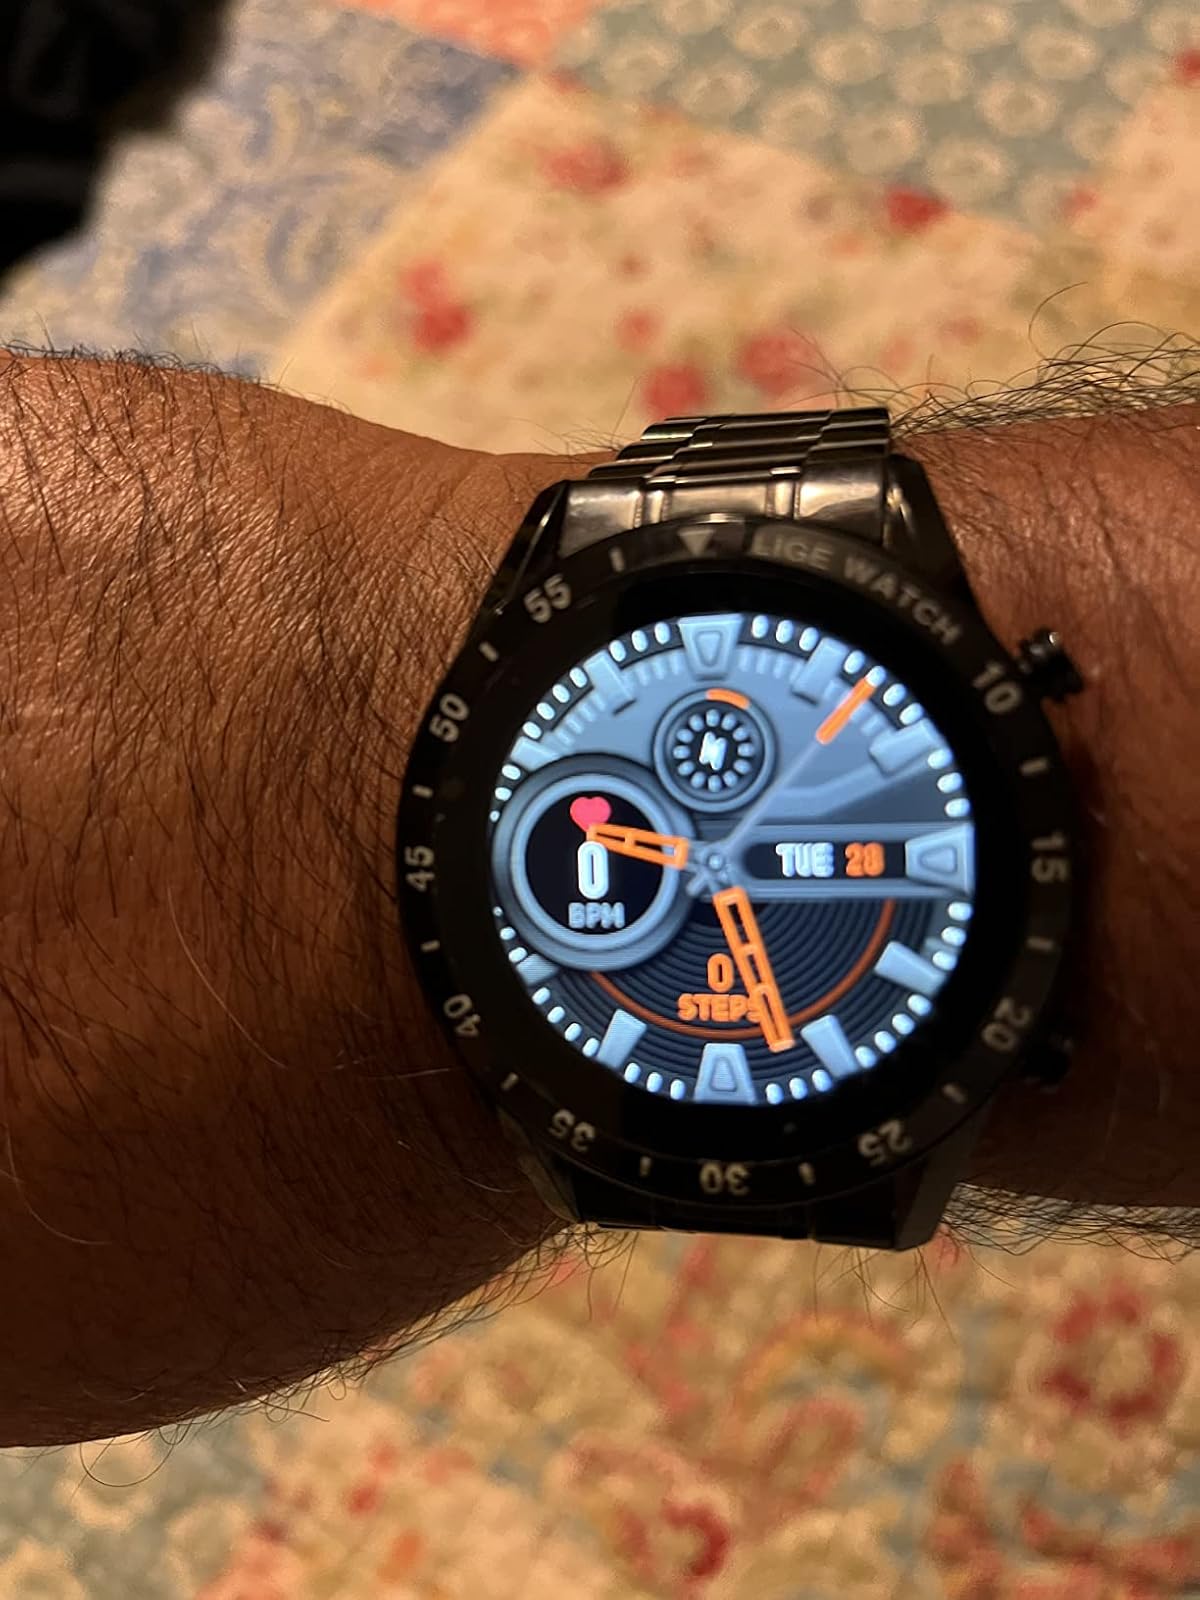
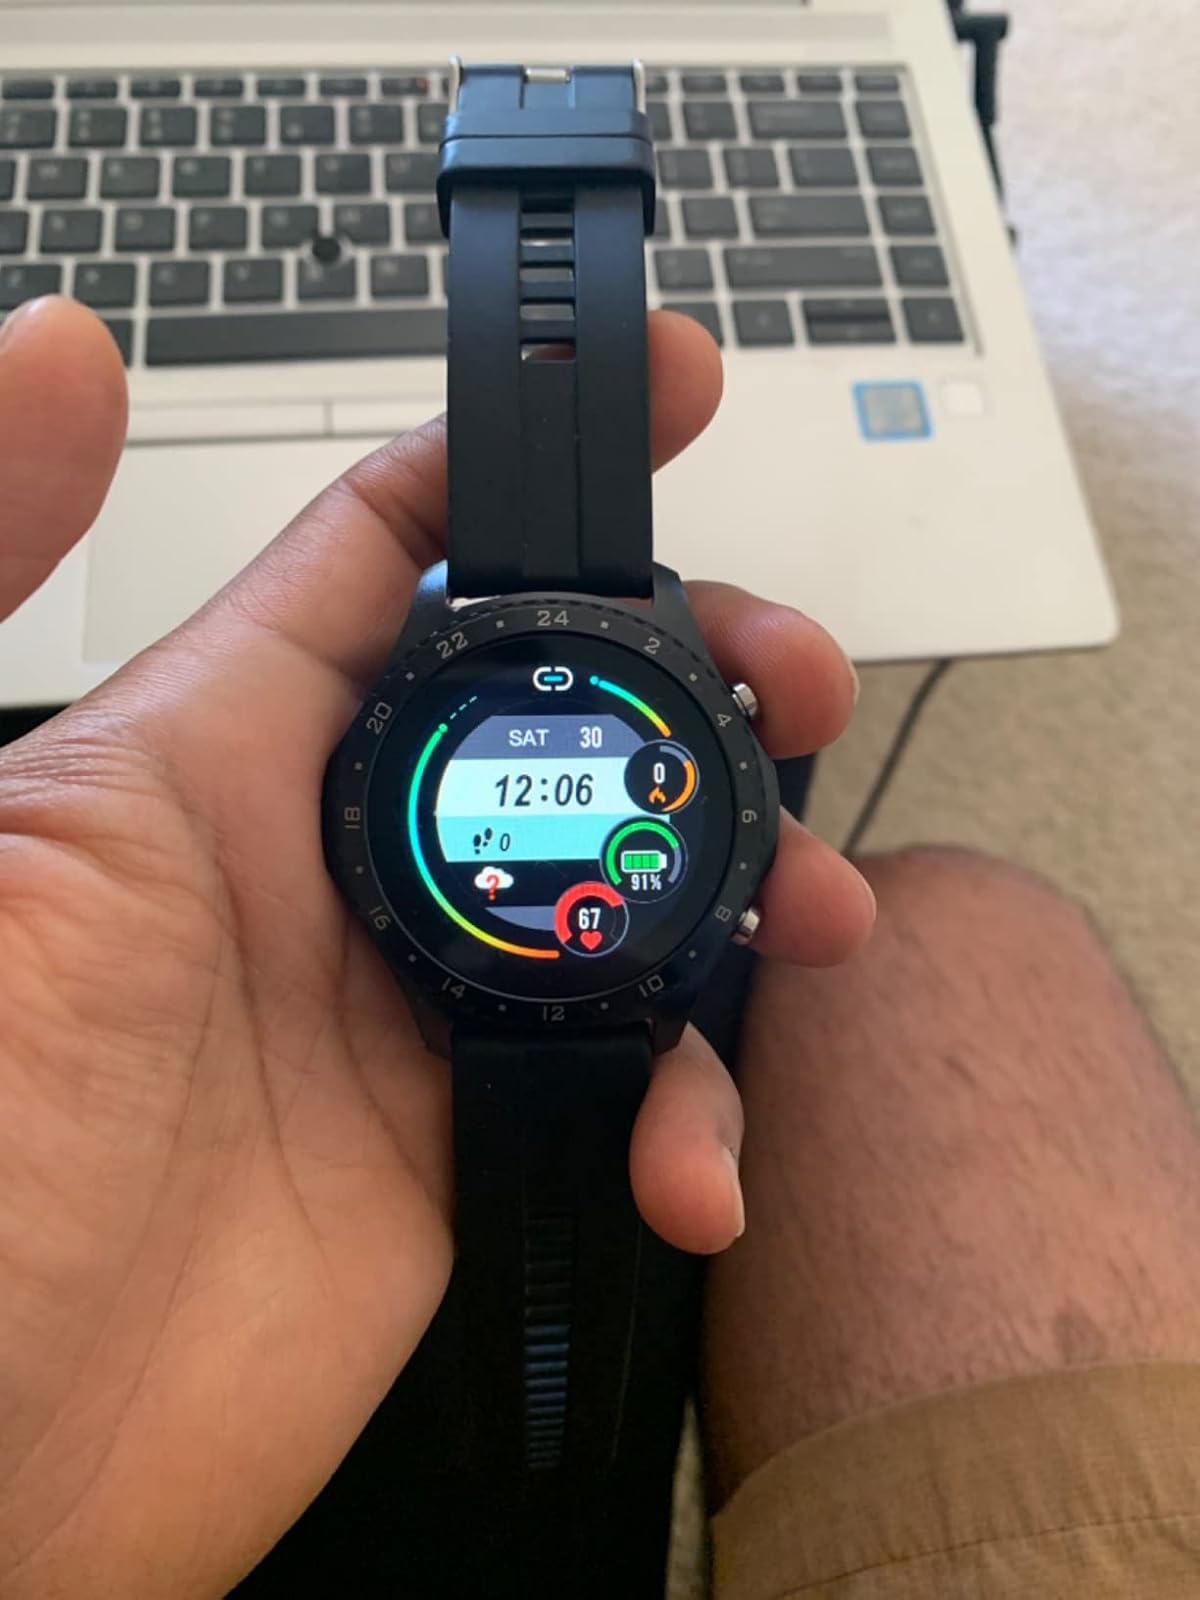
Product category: smartwatch
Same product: no